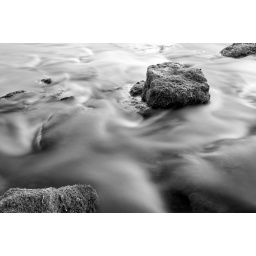
Rocks under Bromham bridge just over the road from Bromham Mill, a long exposure taken late evening.